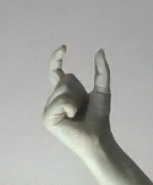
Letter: nun